Mérida, Yucatán

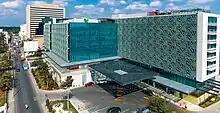
Paseo 60 and Hyatt Regency Mérida in the background

Mérida is the capital of the state of Yucatán. The offices of the governor of Yucatán, the Congress of Yucatán, and the Superior Court of Justice of Yucatán are all located within the city.